Woodbury County Courthouse

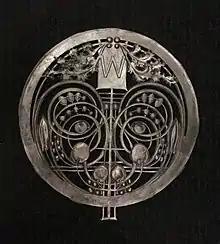
Elevator Door Panel produced by Crown Iron Works

In 1914, the county determined that the courthouse was too small for the city and they decided to build a new one. The old courthouse was sold and the new one, designed by the Minneapolis architect George Grant Elmslie in collaboration with the Sioux City architect William L. Steele and Elmslie's partner, William Gray Purcell, was constructed from July 10, 1916 to March 1, 1918 at a cost of $850,000. This building is the current courthouse, located at the southeast corner of Douglas and Seventh Streets. It is a nearly square four story structure, built out of Roman brick, with granite and terra cotta trim elements. It has a eight-story tower, and features sculptural work by Alfonso Iannelli over its doors. The northern entrance features metal grillwork designed by Elmslie. The interior floors are marble, and the central rotunda features a glass mosaic drinking fountain in one wall. All ornamental metal work was produced by Crown Iron Works of Minneapolis, Minnesota. The interior murals were painted by John Norton of Chicago.